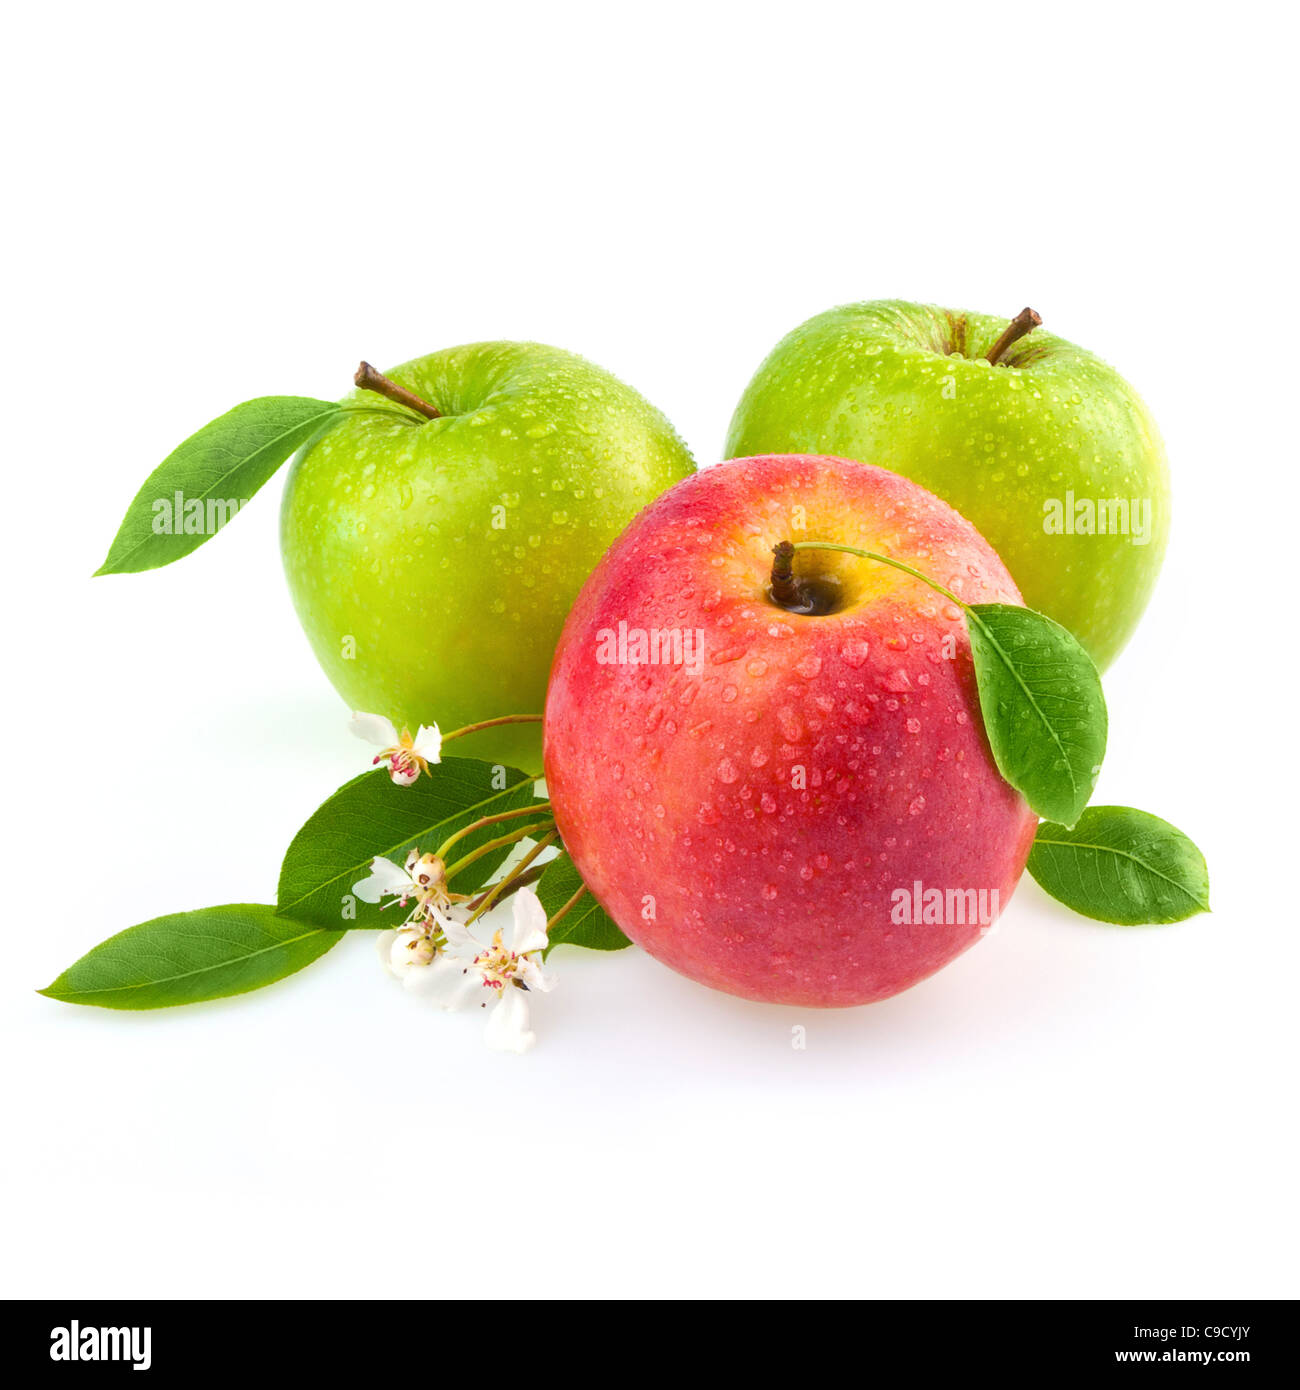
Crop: apple
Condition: healthy